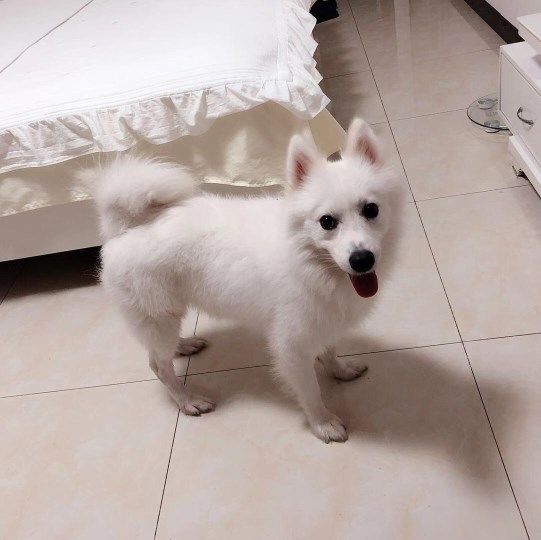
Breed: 2192-n000088-Samoyed